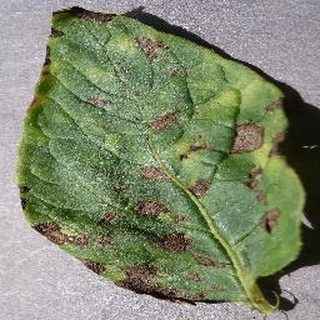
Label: potato_early_blight